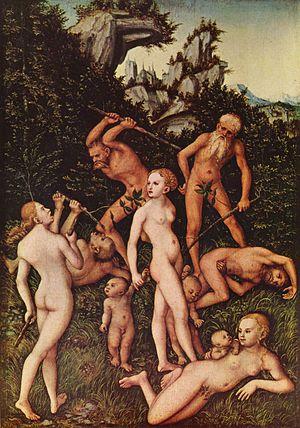
Le mythe des races métalliques ou mythe des âges de l'humanité est un récit anthropogonique de la mythologie grecque qui fait pendant au mythe prométhéen. Il est rapporté pour la première fois par Hésiode, dans Les Travaux et les Jours, et repris ensuite par d'autres auteurs.